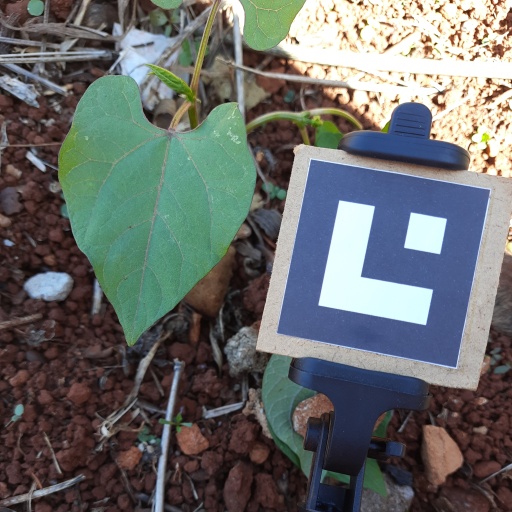
Observations: flat surface, no eating holes, under shade